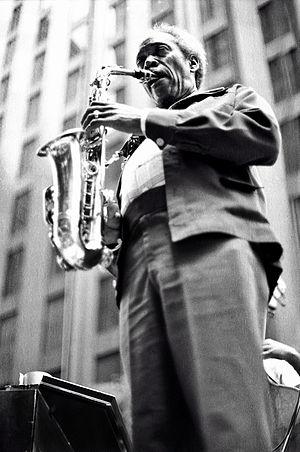
Edward « Sonny » Stitt est un saxophoniste de jazz américain de style bebop.
Bebop est un standard de jazz bebop de référence, improvisé par les trompettiste et saxophonistes de jazz américain Dizzy Gillespie, Stan Getz, et Sonny Stitt, enregistré le 16 octobre 1956 chez Radio Recorders d'Hollywood à Los Angeles aux États-Unis, pour leur album For Musicians Only de 1958.